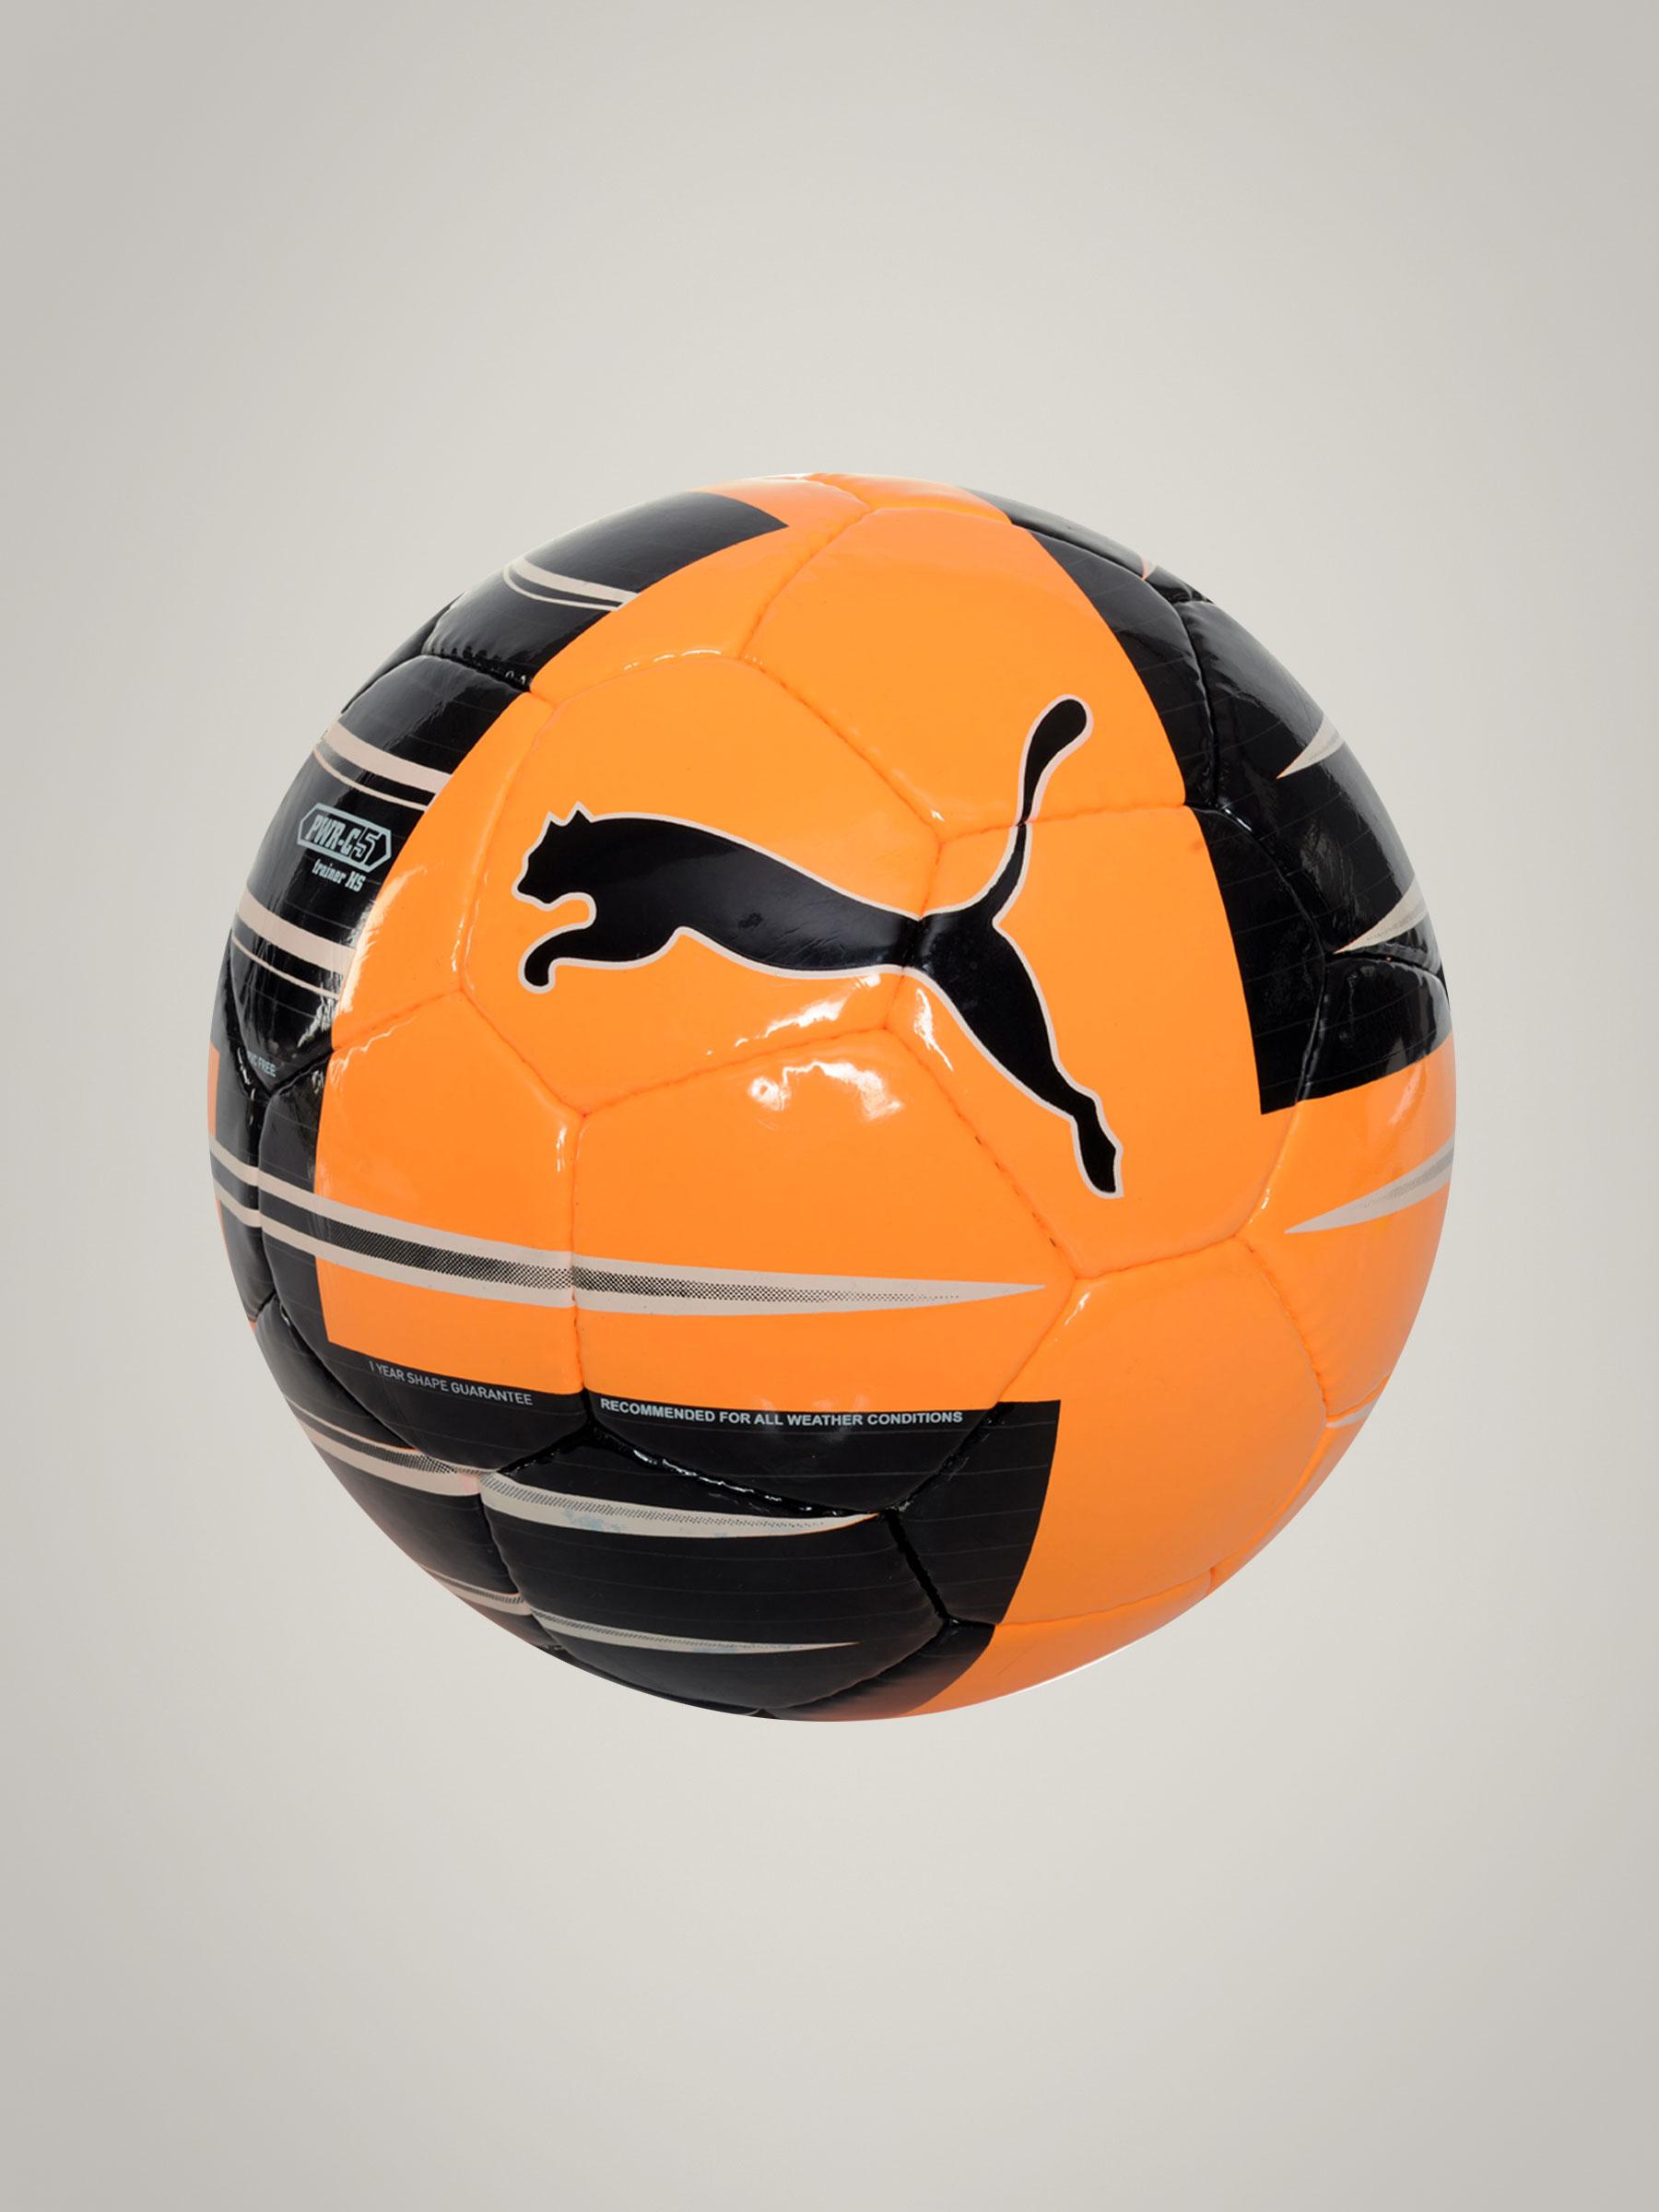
Puma Power Cat Trainer-OB Football
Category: Sporting Goods / Sports Equipment / Footballs
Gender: Unisex
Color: Orange
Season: Fall 2010
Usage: Sports